22nd Intelligence Squadron

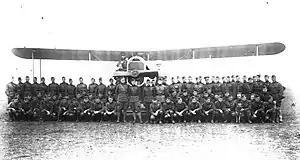
135th Aero Squadron, November 1918, Gengault Aerodrome (Toul), France

Established as the 7th Aero Squadron in June 1917; redesignated 22d Aero Squadron later that month in an Air Service reorganisation. Trained with JN-4 Jennys in Texas, later receiving instruction in British aircraft in Toronto, Ontario, Canada with the Royal Flying Corps, until 19 October 1917, when it returned to Taliaferro Field. On 21 January 1918, it was shipped to Garden City, and shipped out on the RMS Adriatic (1907) on 31 January 1918. When it arrived in England, the squadron Flights (A, B, C) were split up amongst English squadrons, and used in bombing and observation missions.